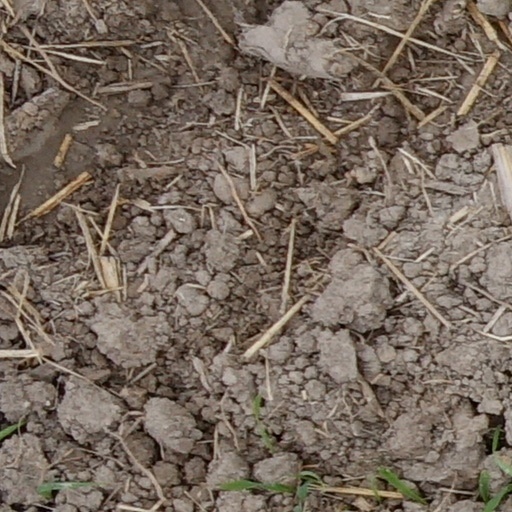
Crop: wheat